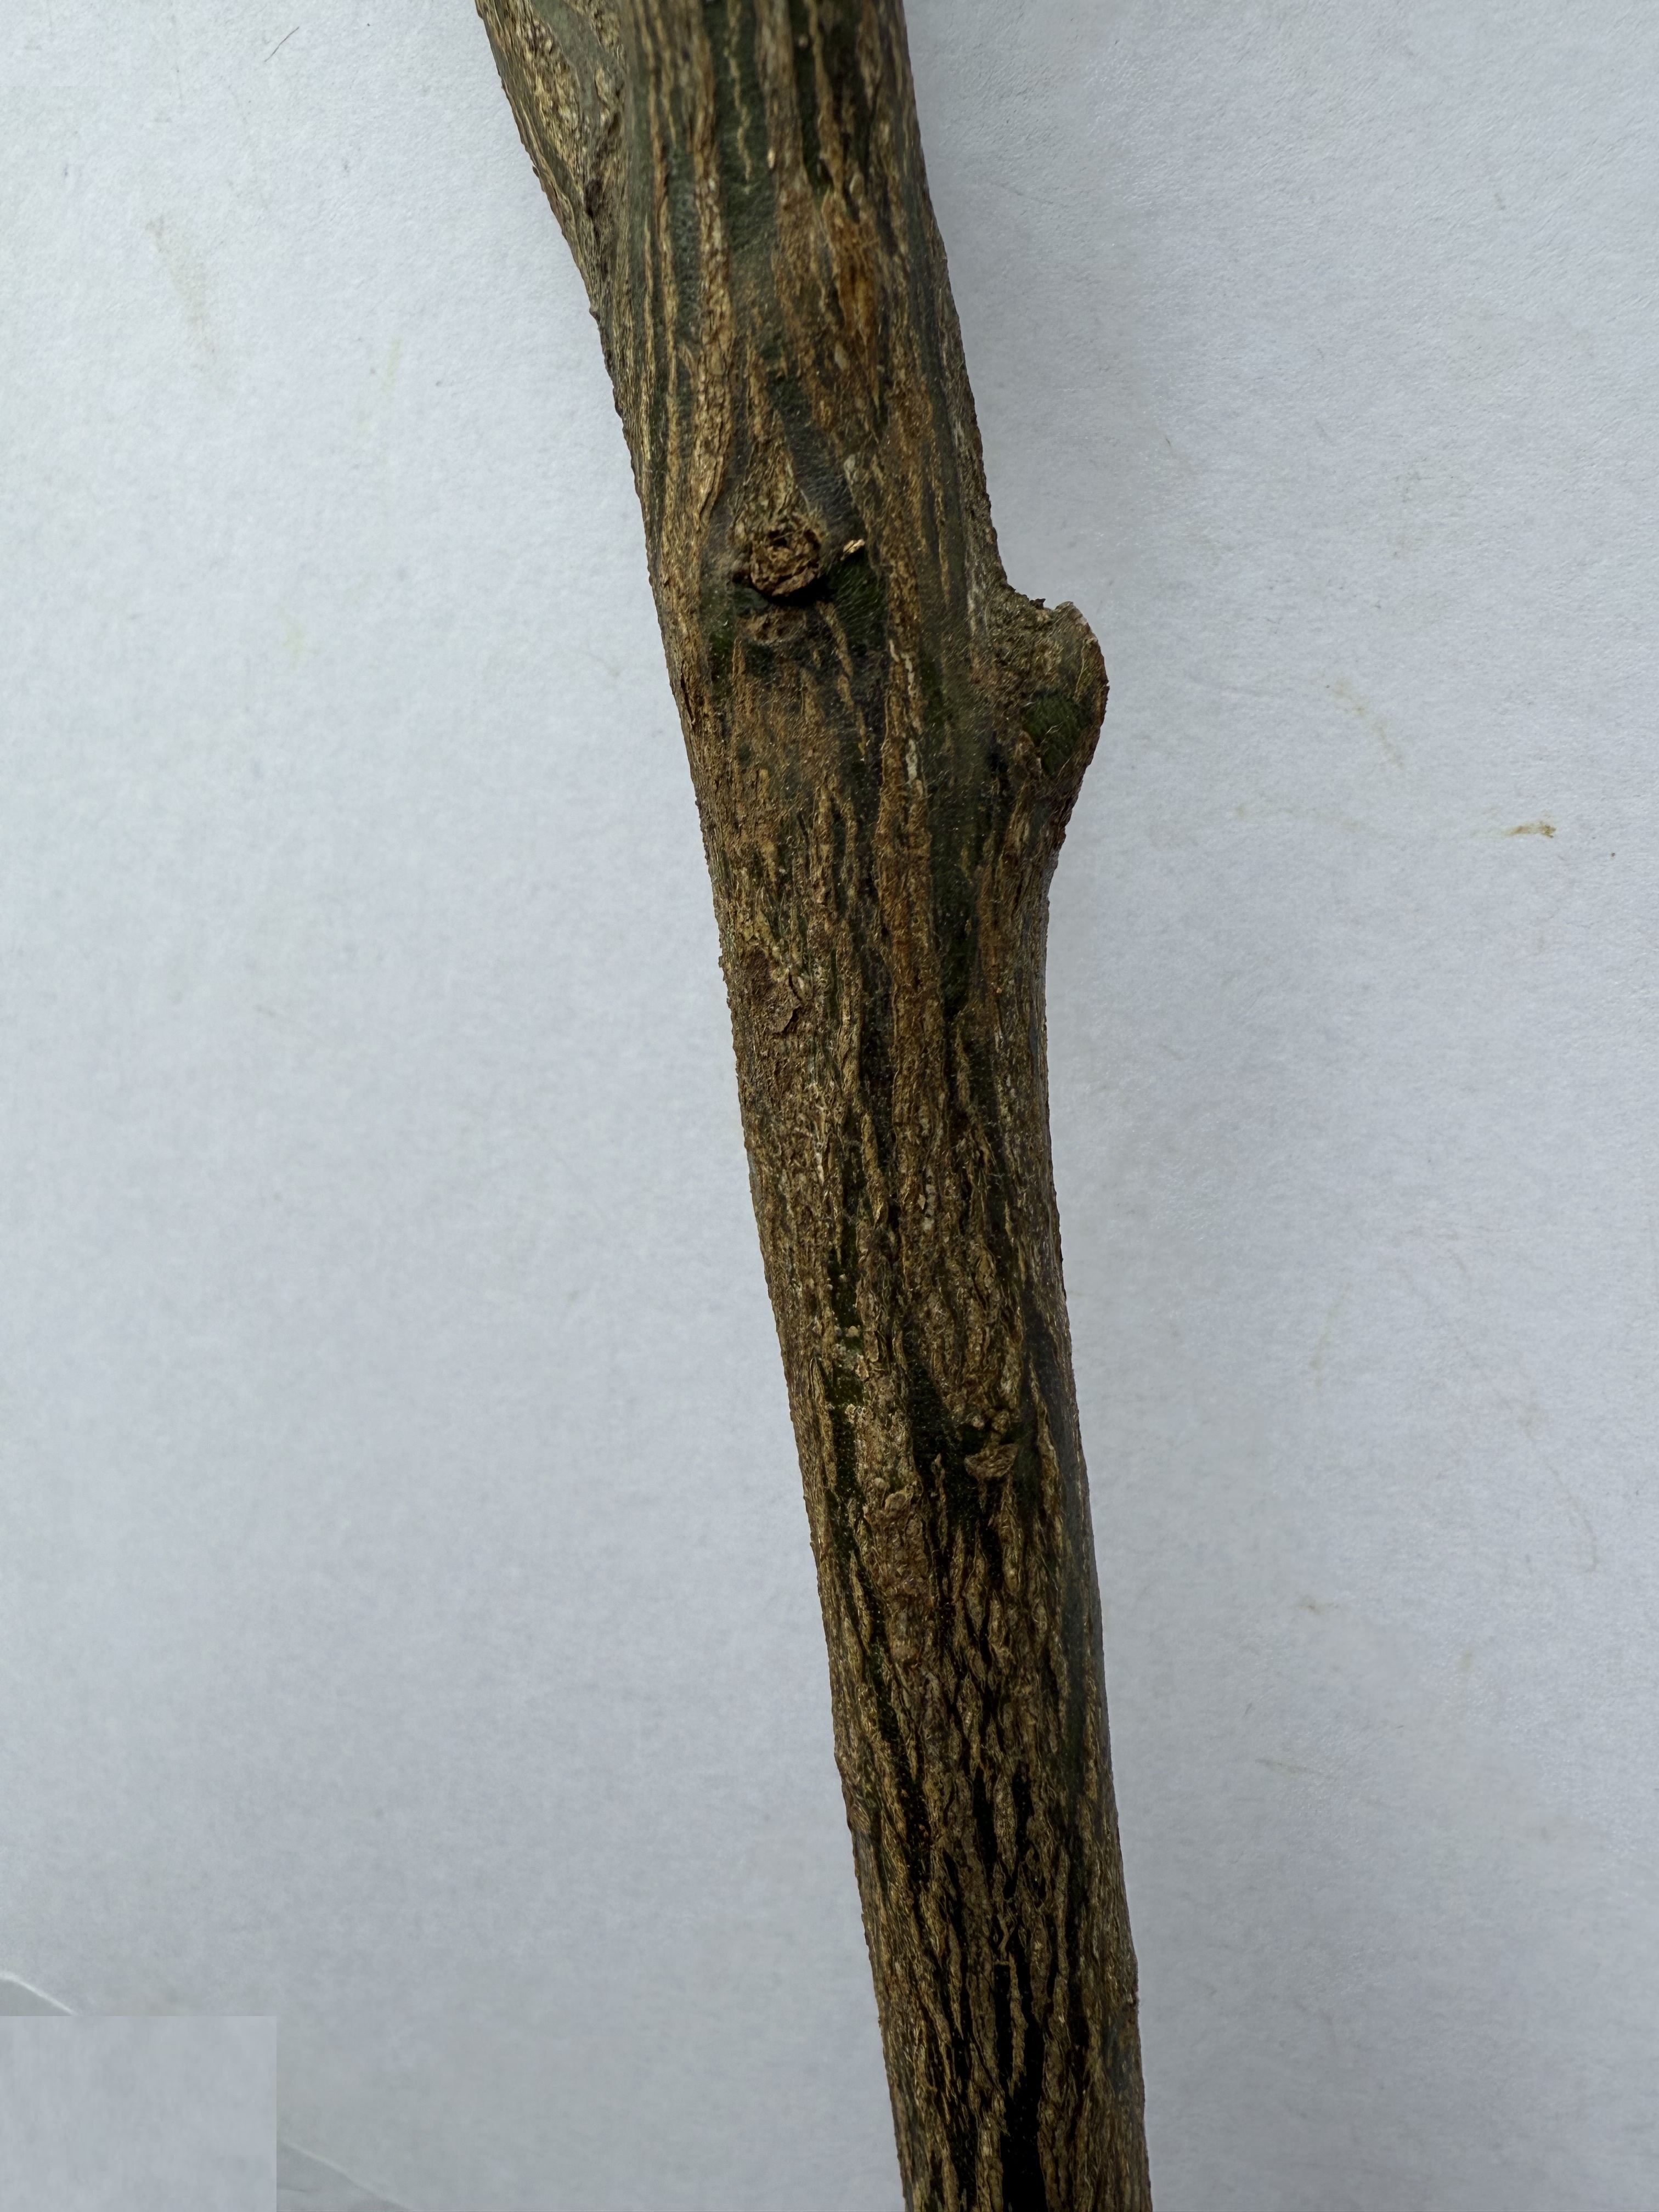
Variety: Kumquat